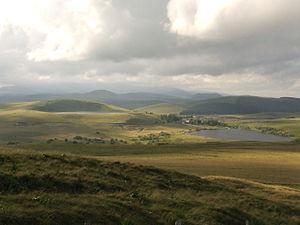
La Godivelle et ses deux lacs, département du Puy-de-Dôme, Auvergne. A gauche, le Lac-d'en-Haut, d'origine volcanique, à droite le Lac-d'en-Bas, d'origine glaciaire, bordé par la tourbière, classée depuis 1975 en réserve naturelle nationale.
La réserve naturelle nationale des sagnes de La Godivelle est une réserve naturelle nationale, créée le 27 juin 1975 afin de protéger 24 hectares de tourbières et divers habitats naturels de zone humide sur la commune de La Godivelle, dans le département du Puy-de-Dôme, en Auvergne.